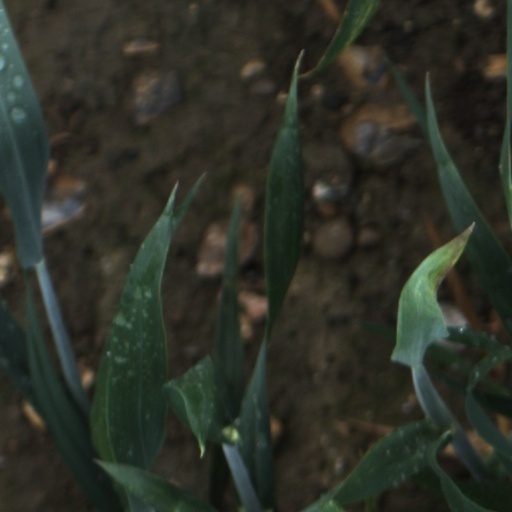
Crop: wheat